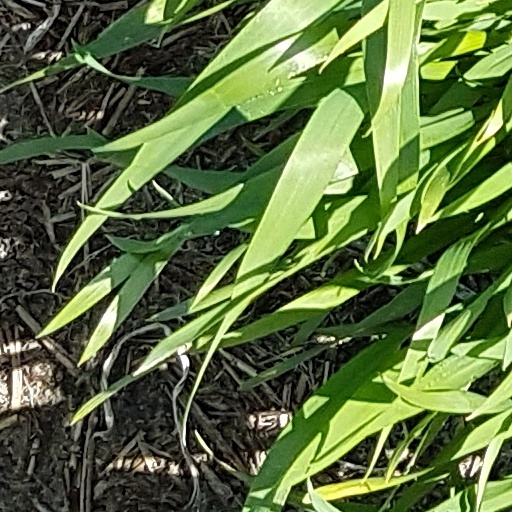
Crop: wheat